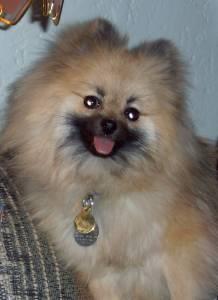
Breed: pomeranian